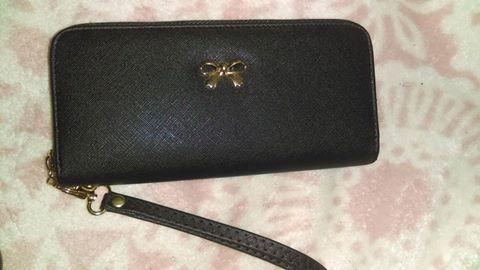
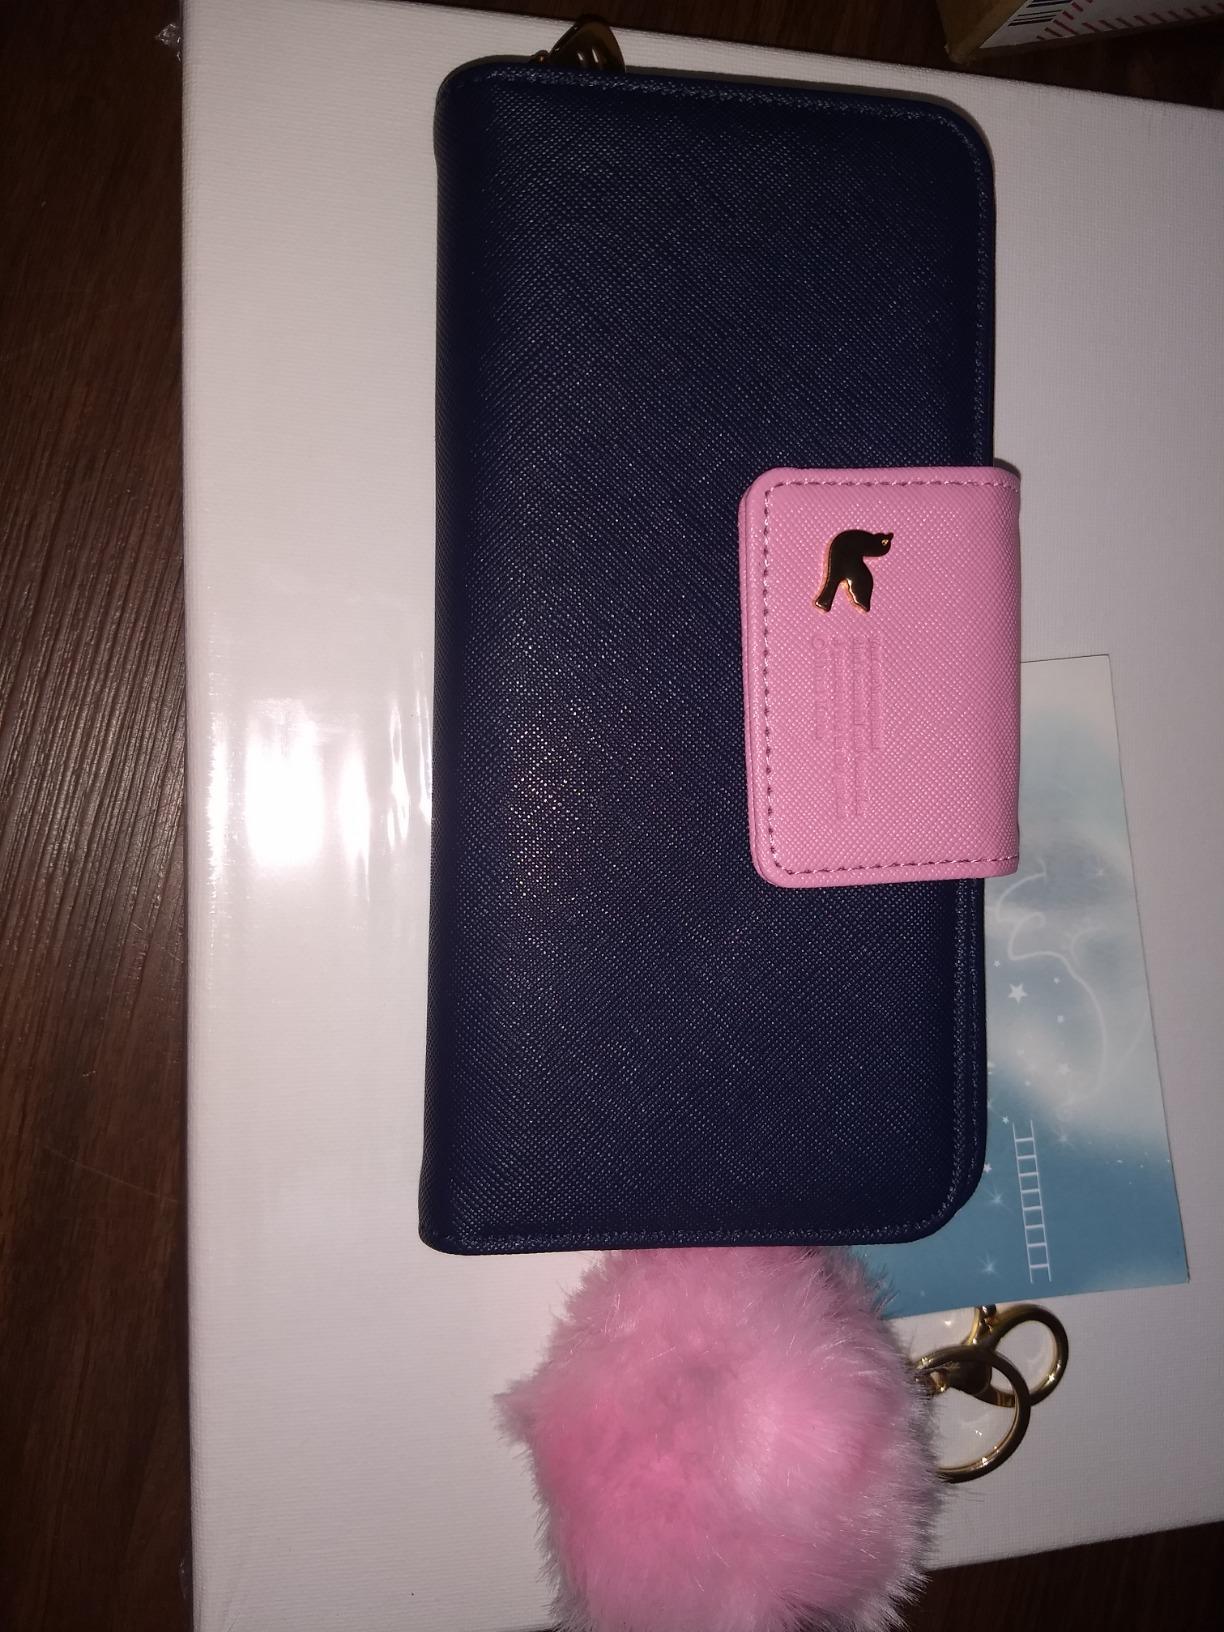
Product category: accessories_handbag
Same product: no